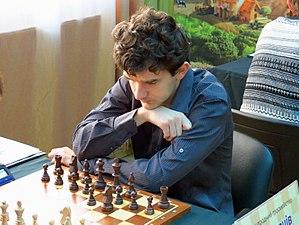
Martyn Romanovytch Kravtsiv est un joueur d'échecs ukrainien né le 26 novembre 1990 à Lviv. Grand maître international depuis 2009, il a terminé premier ex æquo :